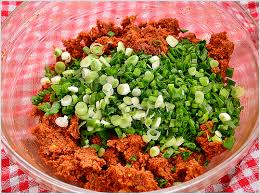
Yemek: kisir